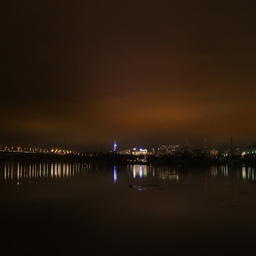
city across the river from the bridge on which cars are traveling at night